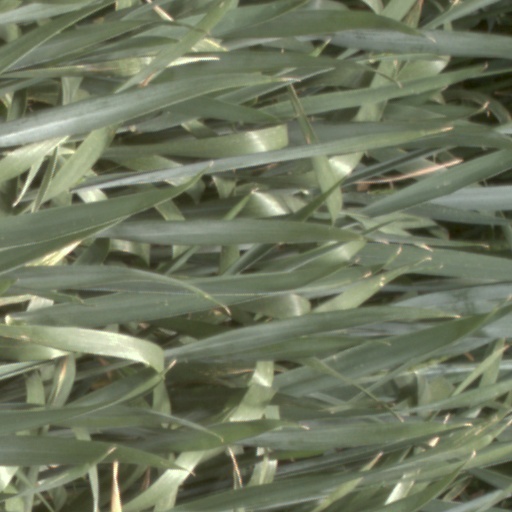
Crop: wheat